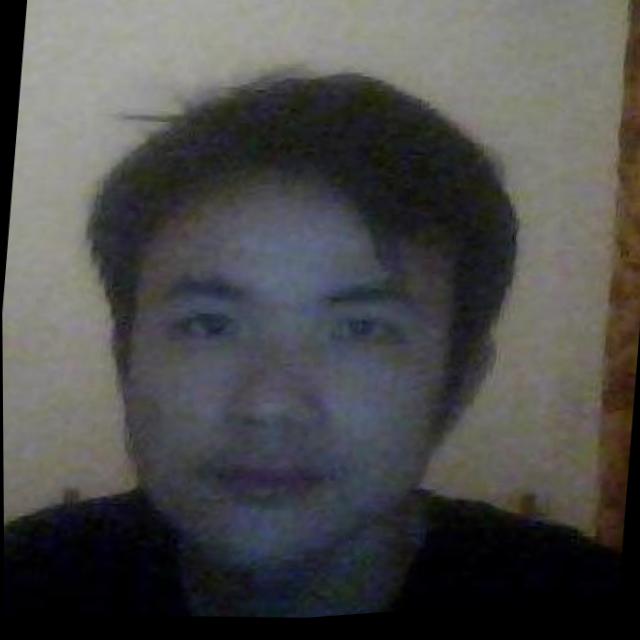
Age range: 21-44